Lothar Späth

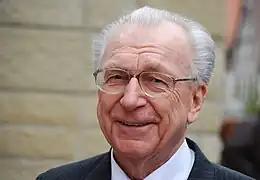
Späth in 2011

From 30 August 1978 to 13 January 1991 Späth was the 5th Minister President of Baden-Württemberg and chairman of the CDU Baden-Württemberg, serving as the 36th President of the Bundesrat in 1984/85.